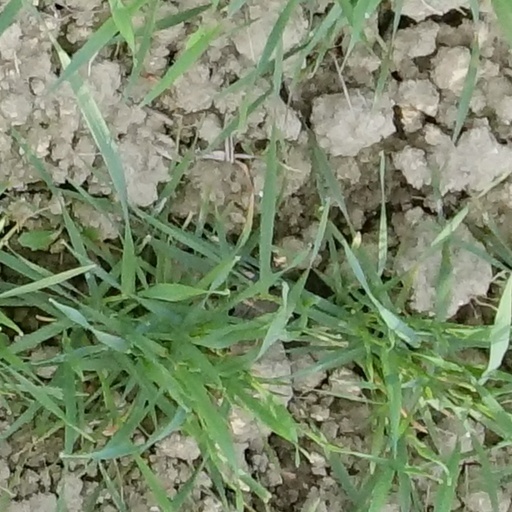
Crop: wheat